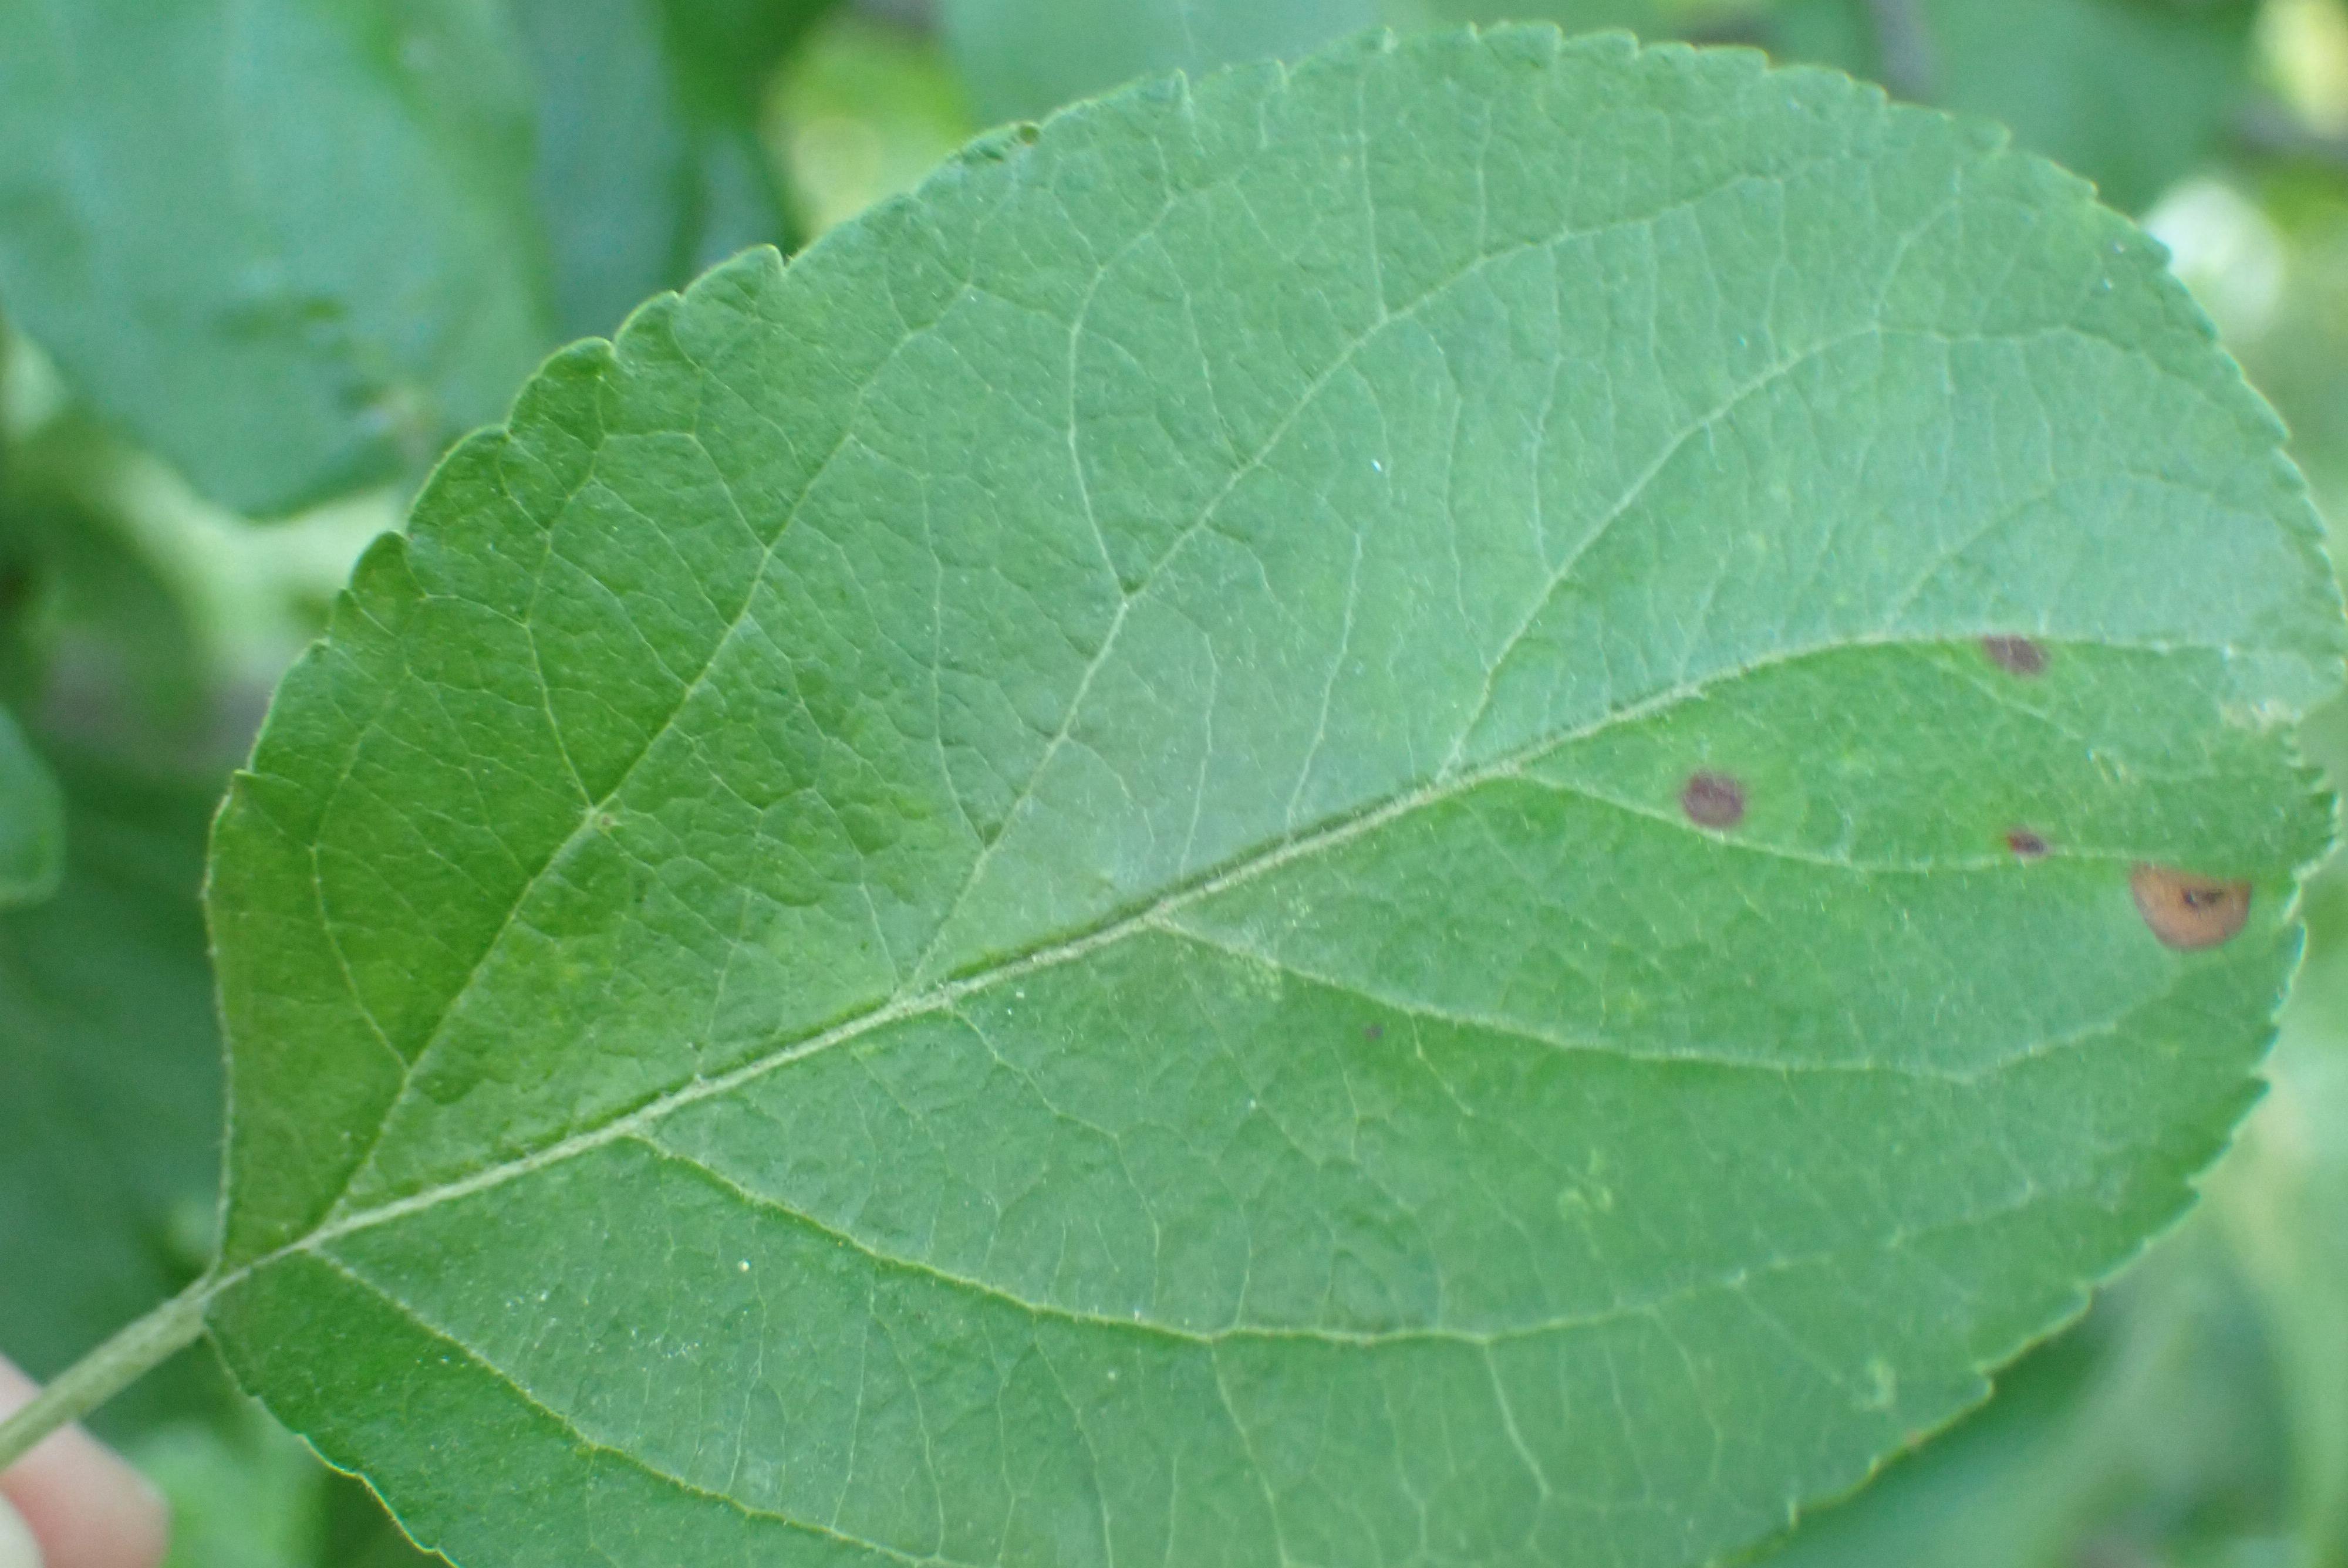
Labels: frog_eye_leaf_spot